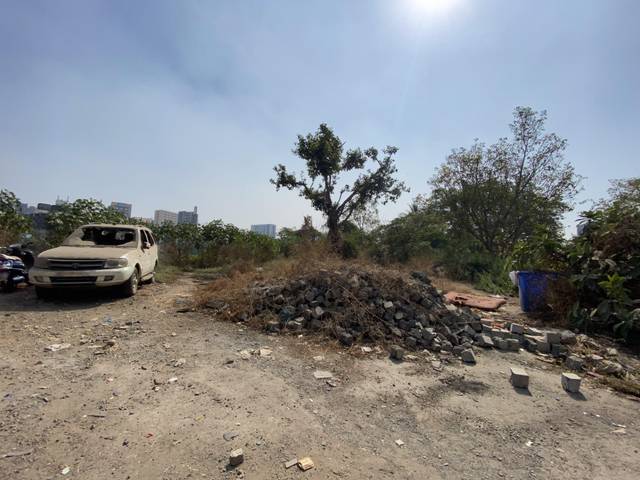
Region: India
Coordinates: 19.071, 72.873